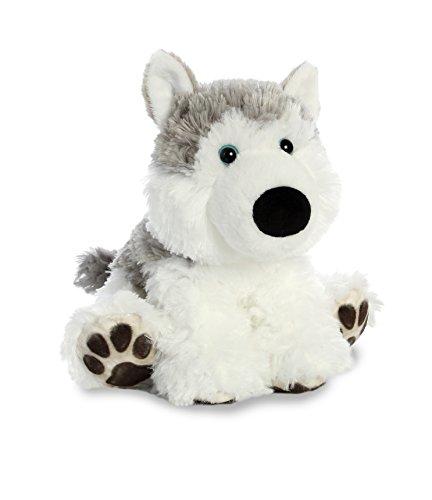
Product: Aurora World Big Paws Plush Toy Animal, Hydrant Husky
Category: Toys & Games | Stuffed Animals & Plush Toys | Stuffed Animals & Teddy Bears
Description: One of many furry friends in Aurora's big paws collection.
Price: $10.34
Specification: ProductDimensions:4.5x9x5.5inches|ItemWeight:5.9ounces|ShippingWeight:5.9ounces(Viewshippingratesandpolicies)|DomesticShipping:ItemcanbeshippedwithinU.S.|InternationalShipping:ThisitemcanbeshippedtoselectcountriesoutsideoftheU.S.LearnMore|ASIN:B0749V8K58|Itemmodelnumber:02496|Manufacturerrecommendedage:3yearsandup